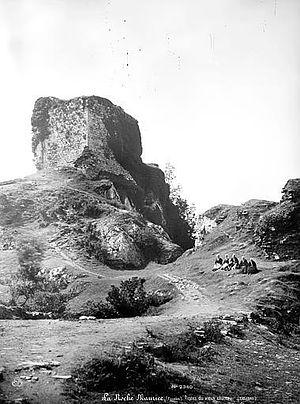
La Roche-Maurice
La Roche-Maurice [laʁɔʃmɔʁis] est une commune du département du Finistère, dans la région Bretagne, en France.